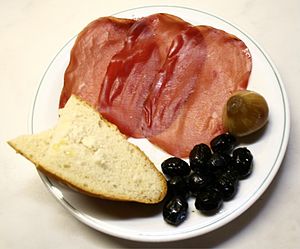
Bresaola
Bresaola med brød og oliven.
Bresaola er den italienske variant af lufttørret saltet oksefilet, som har modnet i to-tre måneder til den er blevet hård og har fået en dyb rød, næsten lilla farve. Fremstillingsteknikken stammer fra Valtellina-dalen i regionen Lombardiet i Italien. Den den blev også udviklet i alpedale i Piemonte, hvor særlig Bresaola della Val d’Ossola må fremhæves.